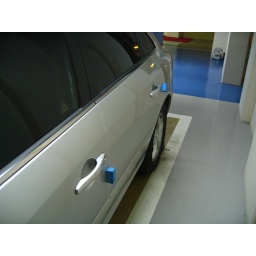
you protect your door from dinging other cars but now you're driving around town in....this.